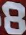
Number: 8